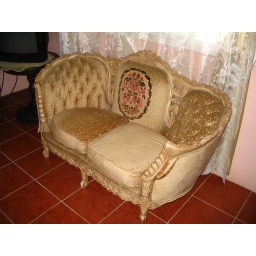
Neat victorian style chair in the cool house